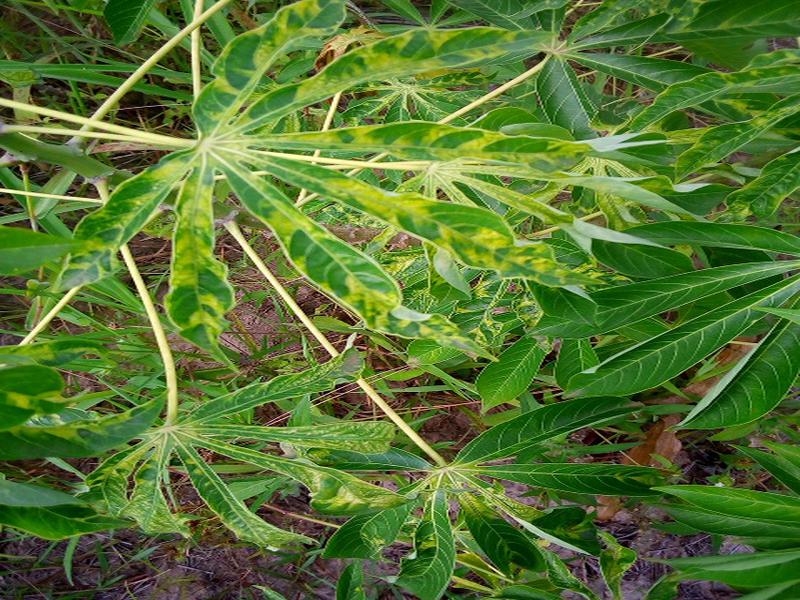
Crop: cassava
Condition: mosaic_disease